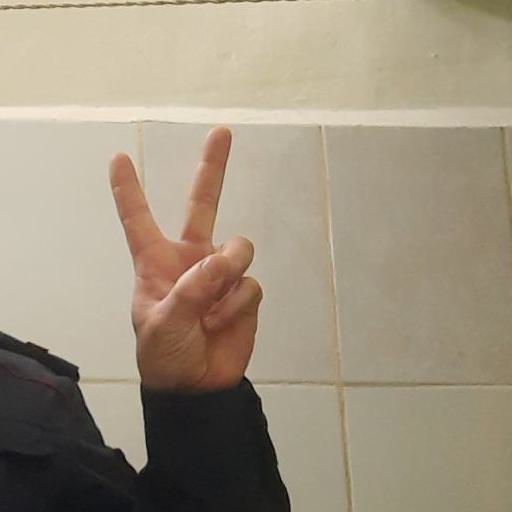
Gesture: peace